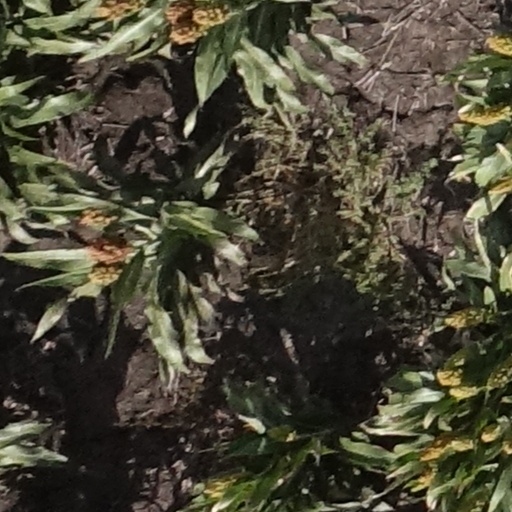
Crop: sorghum